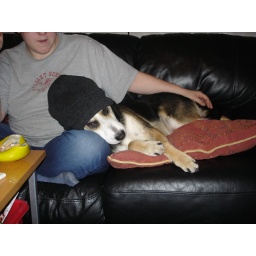
The dog in the hats back to cause more trouble!!